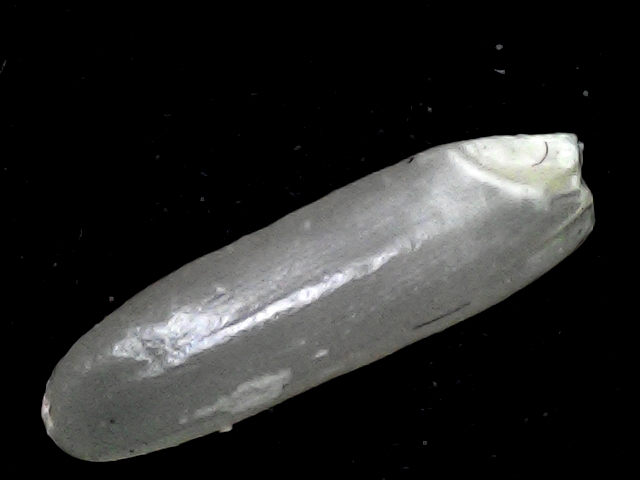
Rice variety: BD87